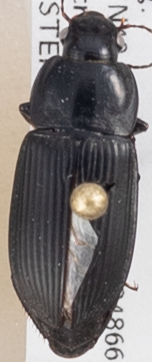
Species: Anisodactylus carbonarius
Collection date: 2019-05-29
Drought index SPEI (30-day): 0.828
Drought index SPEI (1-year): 0.95
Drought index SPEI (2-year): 0.086